World Woman Pro-Wrestling Diana Queen Elizabeth Championship

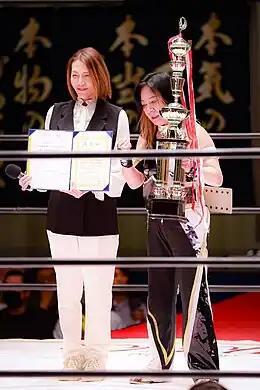
Jaguar Yokota (right) with the current design of the title in 2023

The World Woman Pro-Wrestling Diana Queen Elizabeth Championship is the secondary singles women's professional wrestling championship promoted by the Japanese professional wrestling promotion World Woman Pro-Wrestling Diana. The main characteristic of the title is that it can only be contested in three-way matches and the contestants must be over age 40.